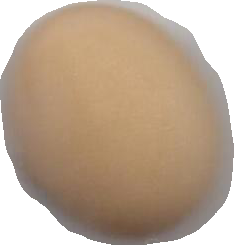
Variety: Anjasmoro